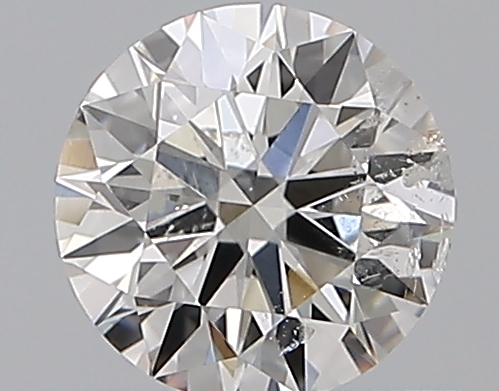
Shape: round
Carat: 0.5
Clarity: SI2
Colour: F
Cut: EX
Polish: EX
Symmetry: EX
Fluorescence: M
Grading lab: GIA
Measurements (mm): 5.1 x 5.13 x 3.12